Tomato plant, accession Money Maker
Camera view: vertical (180 deg); turntable rotation: 120 degrees
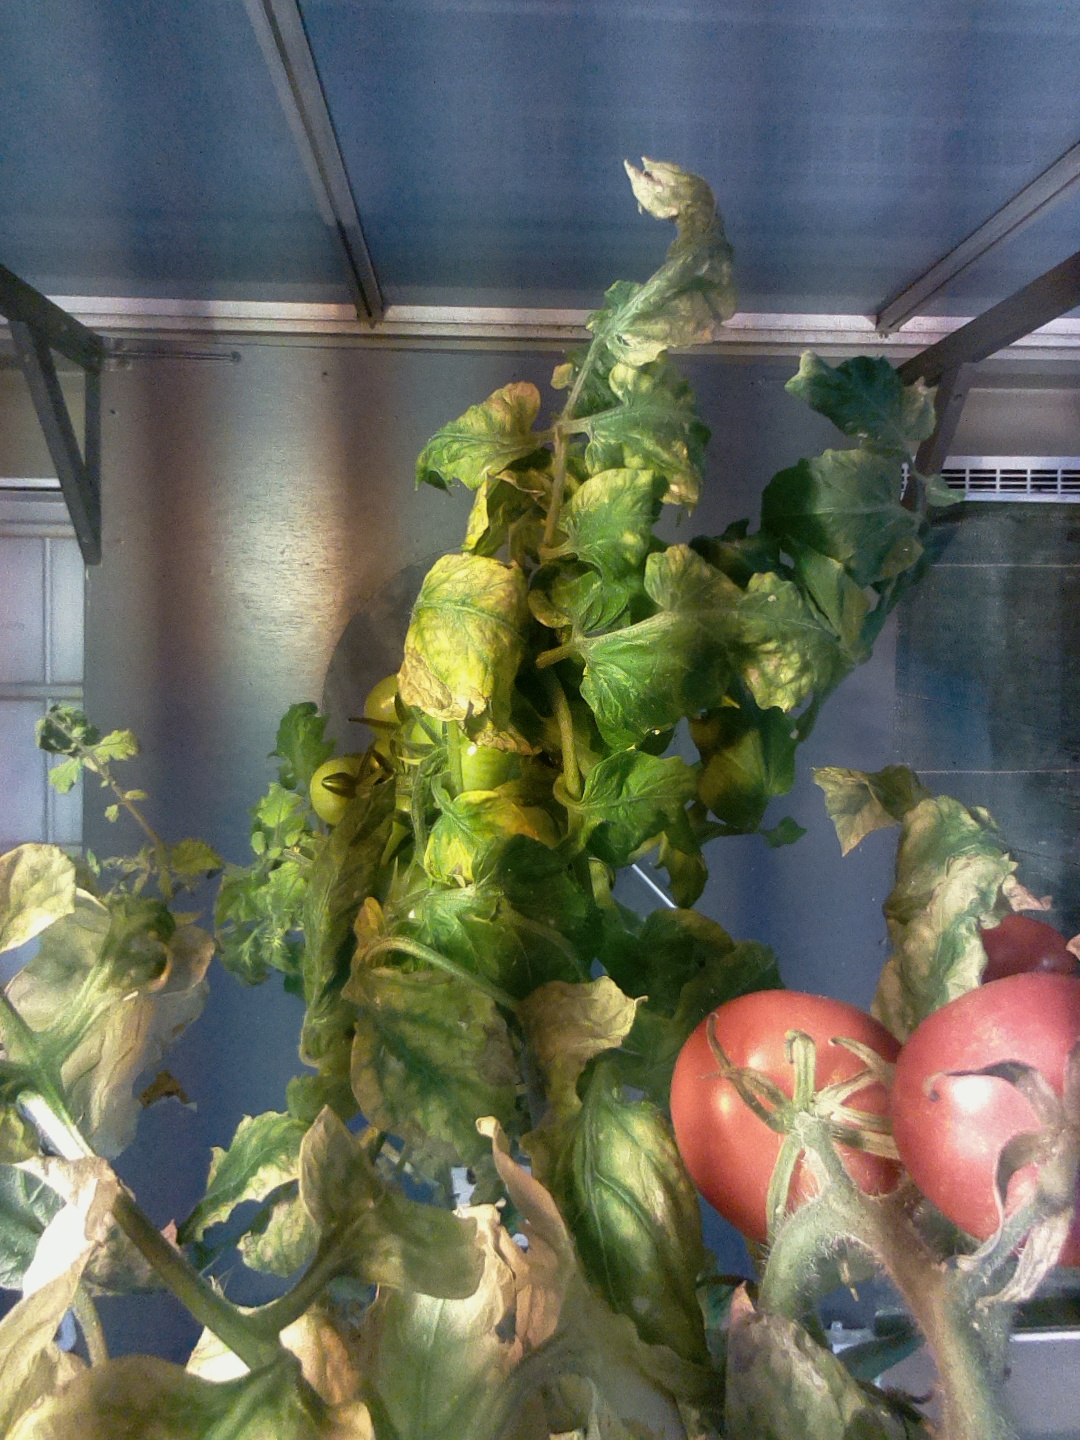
BBCH growth stage 89: 90%-100% of fruits show typical fully ripe color